Phoropter

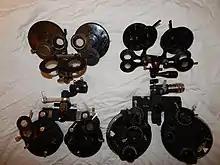
The early DeZeng/AO lineage. Top row: Model No. 570, 1917 or earlier, No. 584, 1922. Bottom row: No. 589, 1934, No. 590, 1948.

Phoroptor is a registered trademark currently owned by Reichert Technologies, filed April 25, 1921, by DeZeng Standard of New Jersey, with the USPTO, serial number 71146698. The word was coined at that time for the newest version of their phoro-optometer. DeZeng was purchased in 1925 by American Optical of Massachusetts, which continued to market the product, but the term, often spelled phoropter, has become a generic trademark for all brands of modern vision testers, especially since AO's main competitor, Bausch and Lomb, stopped making their Greens' Refractor in 1970s. Reichert bought AO's refracting equipment division in 1980s, and their current version is named "Ultramatic Rx Master Phoroptor".